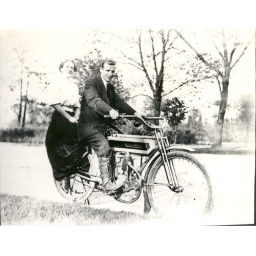
This was a glass plate negative of Frank Wheeler and his wife Dee on his Motorcycle in Chicago.